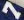
Number: 7